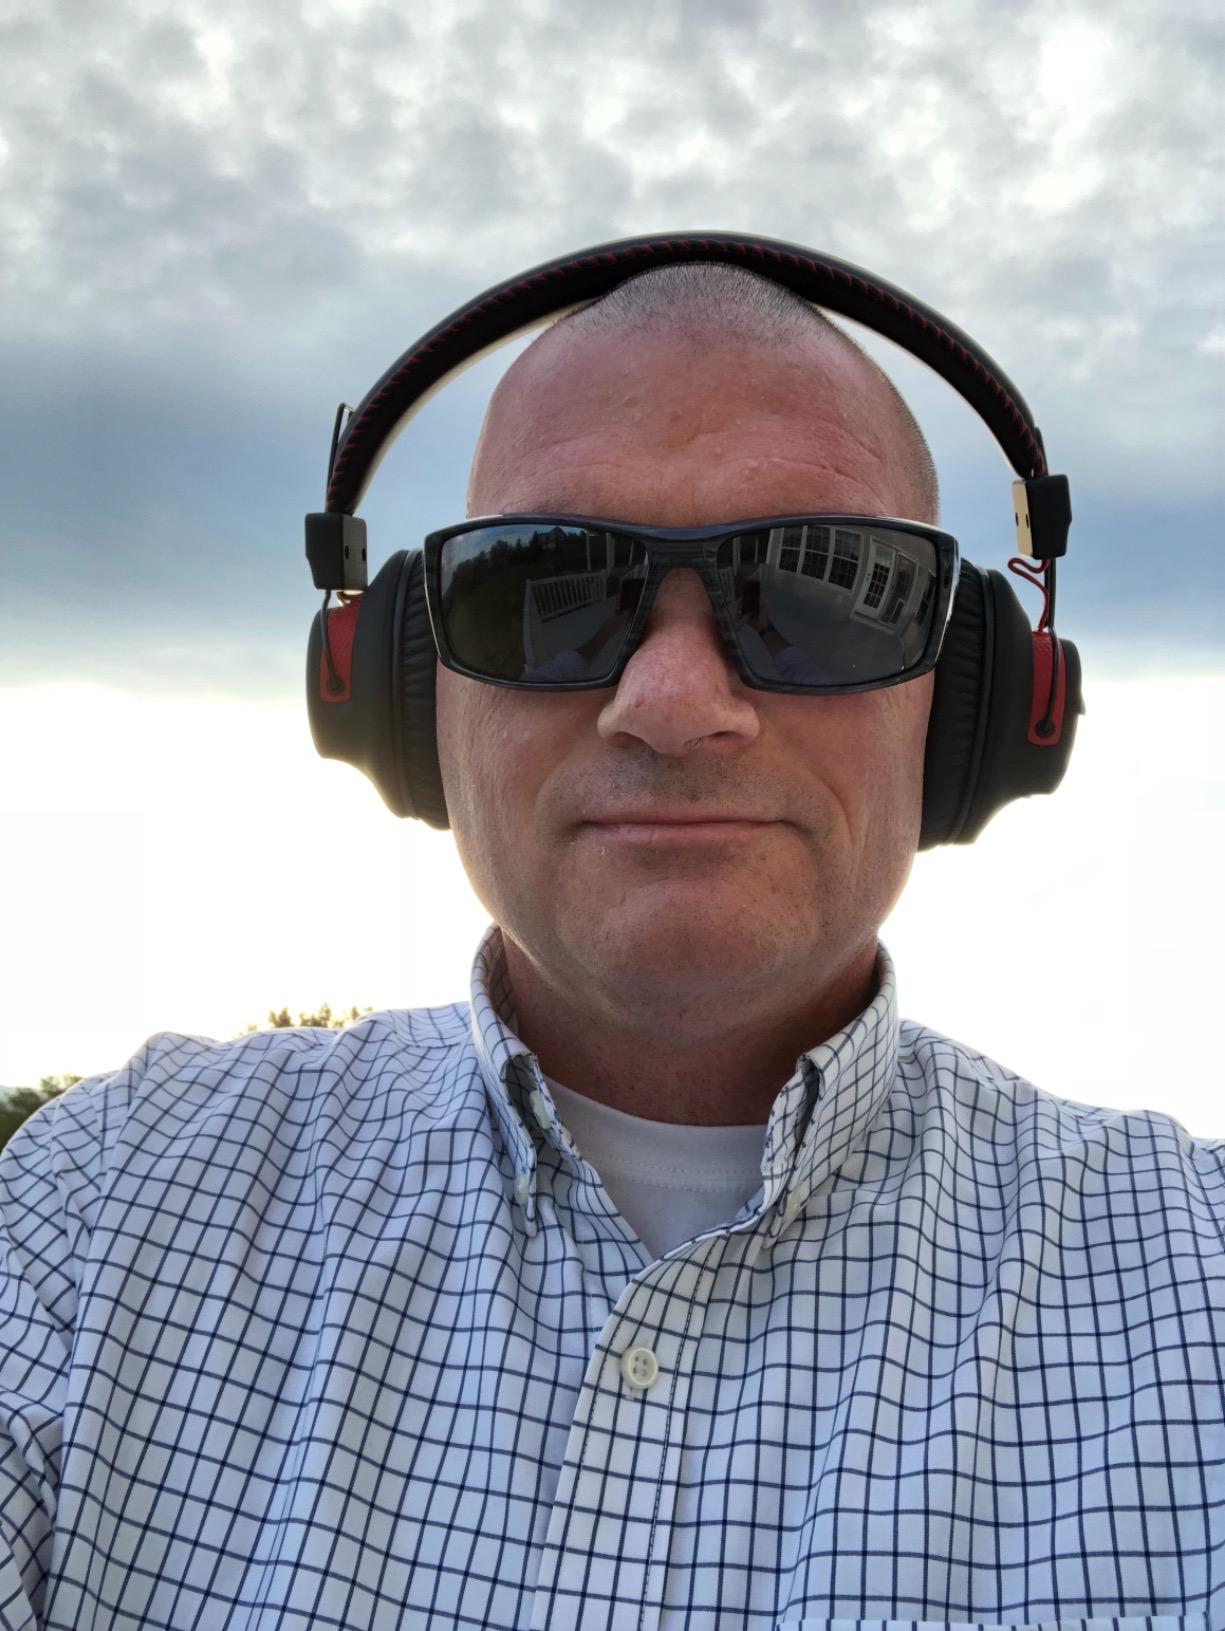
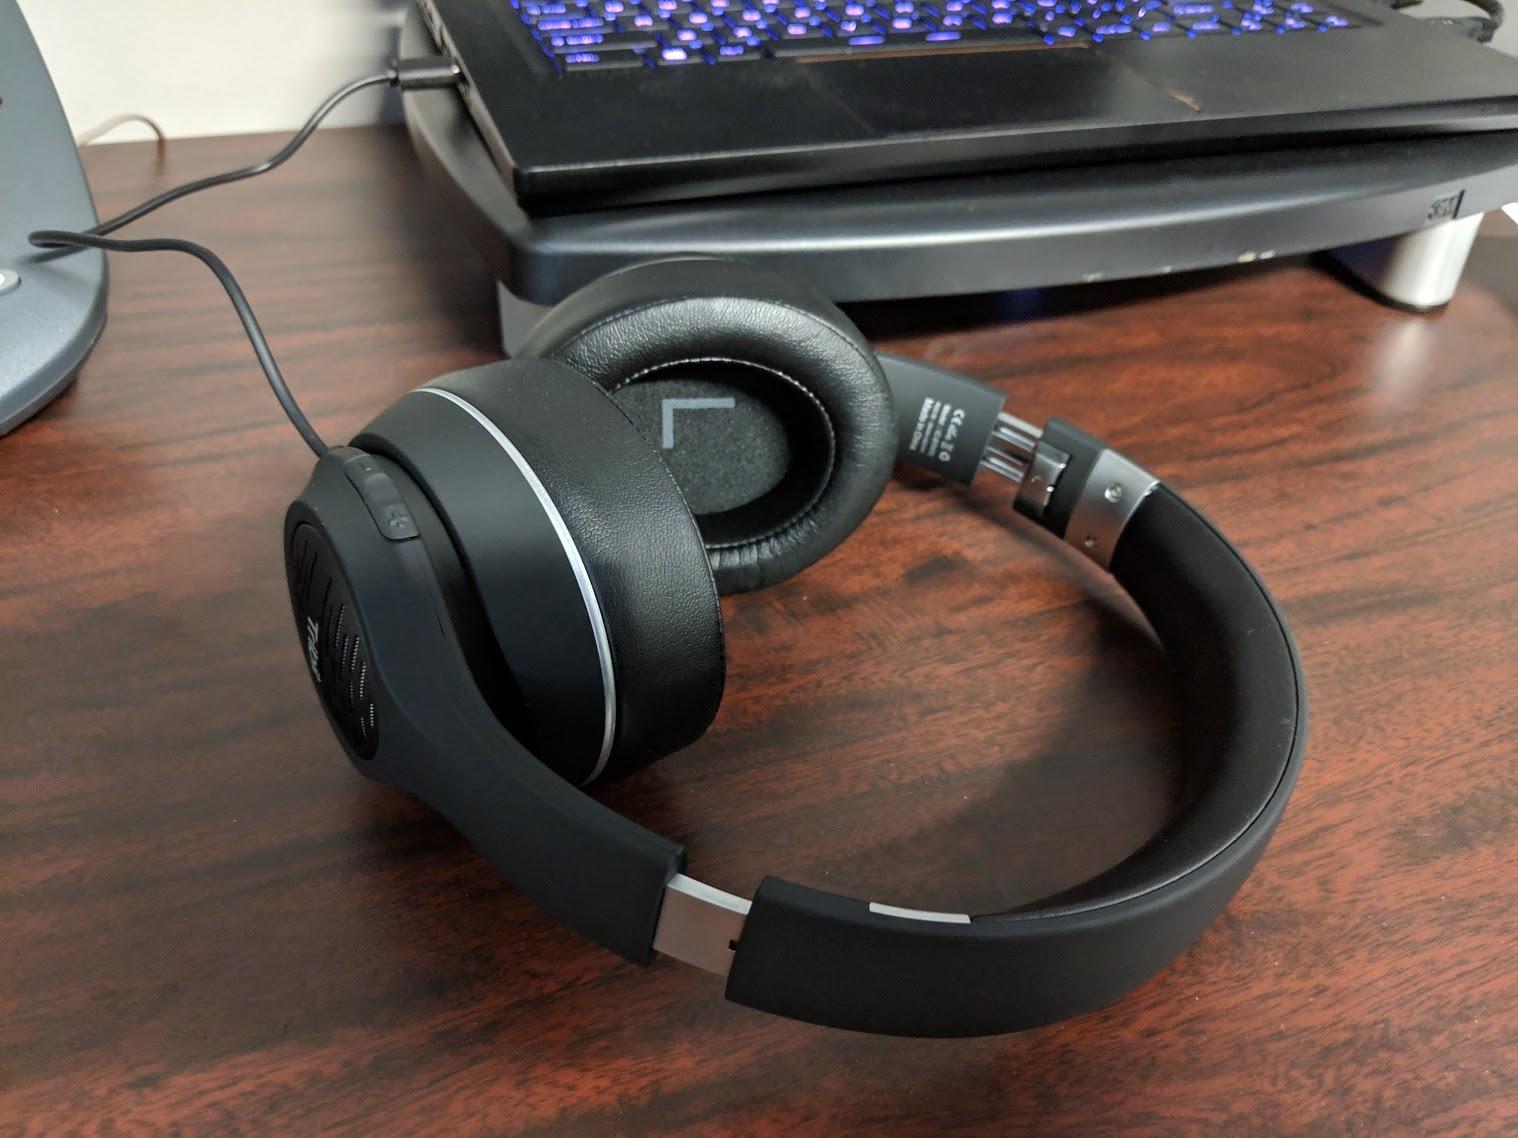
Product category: headphones
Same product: no